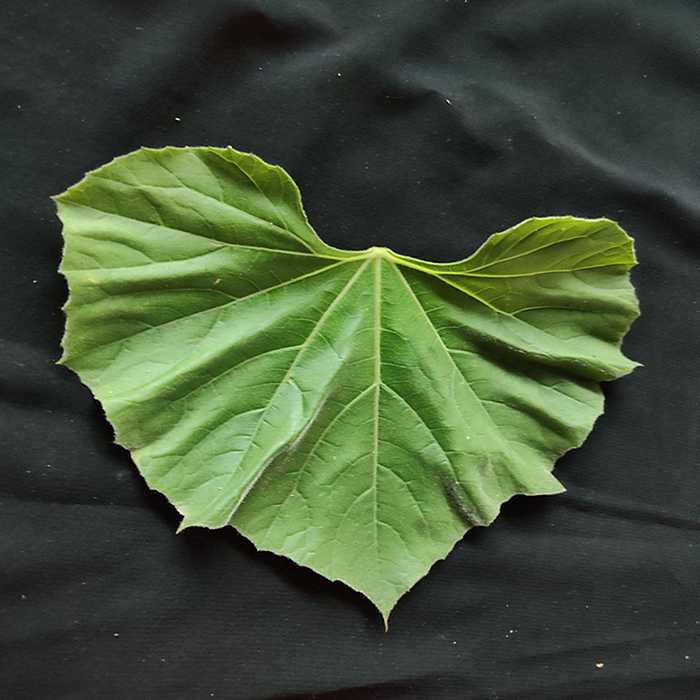
Plant: Bottle gourd
Label: Fresh leaf